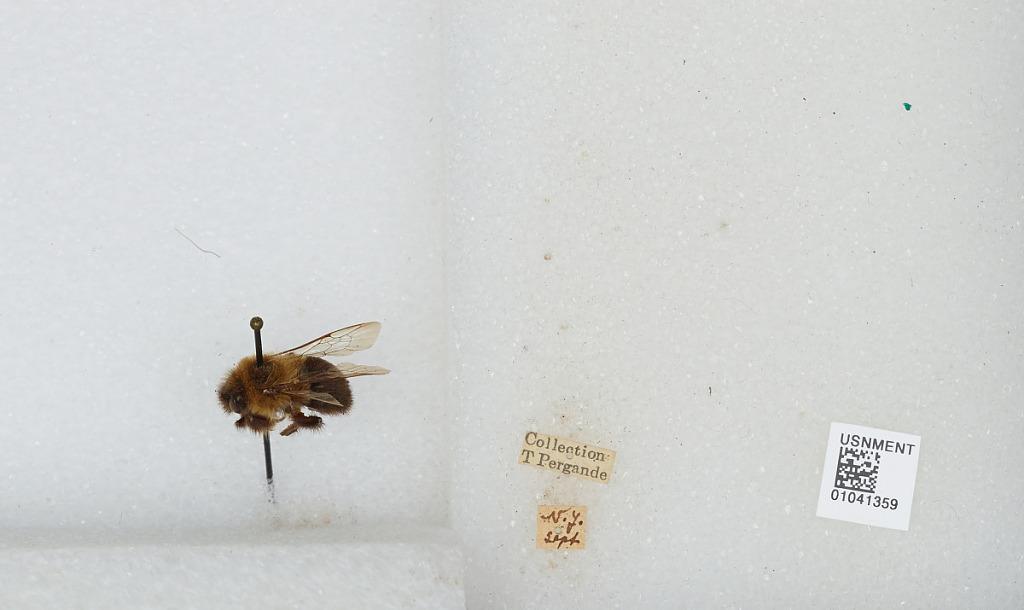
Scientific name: Bombus sp.
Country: United States
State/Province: New York